Mukumbura

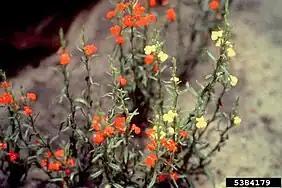
"Striga asiatica"

The major economic activities of Mukumbura are livestock farming and crop production which are also done typically for subsistence. The area of Mukumbura lies within a region that is determined as a 'semi-extensive farming' region, presented through the Zimbabwean agro-ecological classification. In general, the soils are sandy and contain an acidic pH as a result of poor management by the farmers who take part in constant cultivation without replenishment of nutrients. The main crops grown in the Mukumbura areas and communal lands include millets, maize, tobacco, sorghum, cowpeas and beans which are determined by the topo-climatic conditions of the area. Cattle are mainly used to plough the fields.